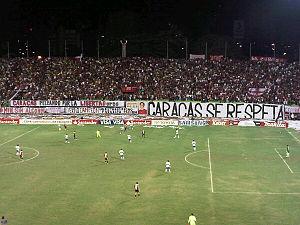
L'Estadio Olímpico de la Universidad Central de Venezuela est un stade multifonction situé dans la Ciudad Universitaria de Caracas au Venezuela.